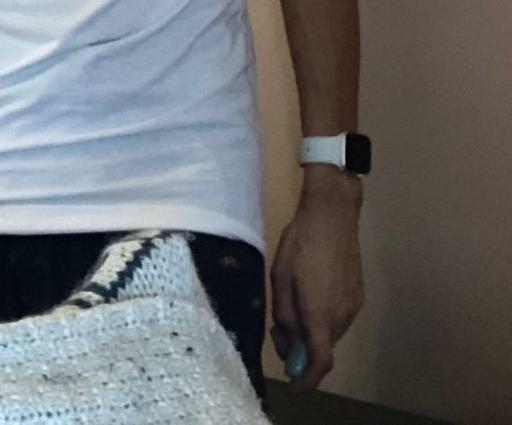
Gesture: no_gesture